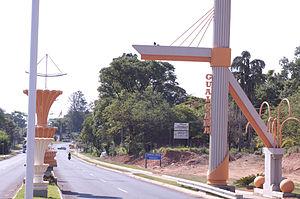
Guaiçara est une municipalité brésilienne de l'État de São Paulo et la Microrégion de Lins.